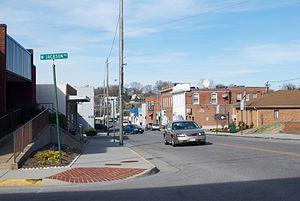
Vinton est une ville du Comté de Roanoke en Virginie.